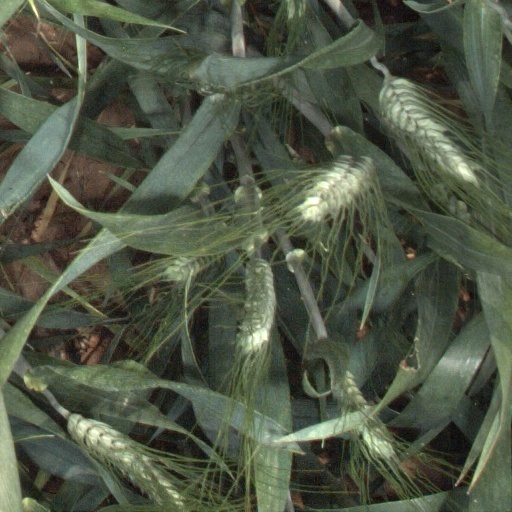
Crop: wheat